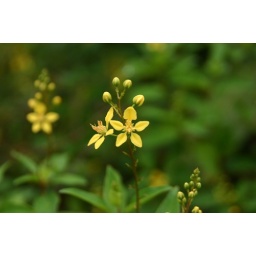
Pretty little yellow flower in Aruba